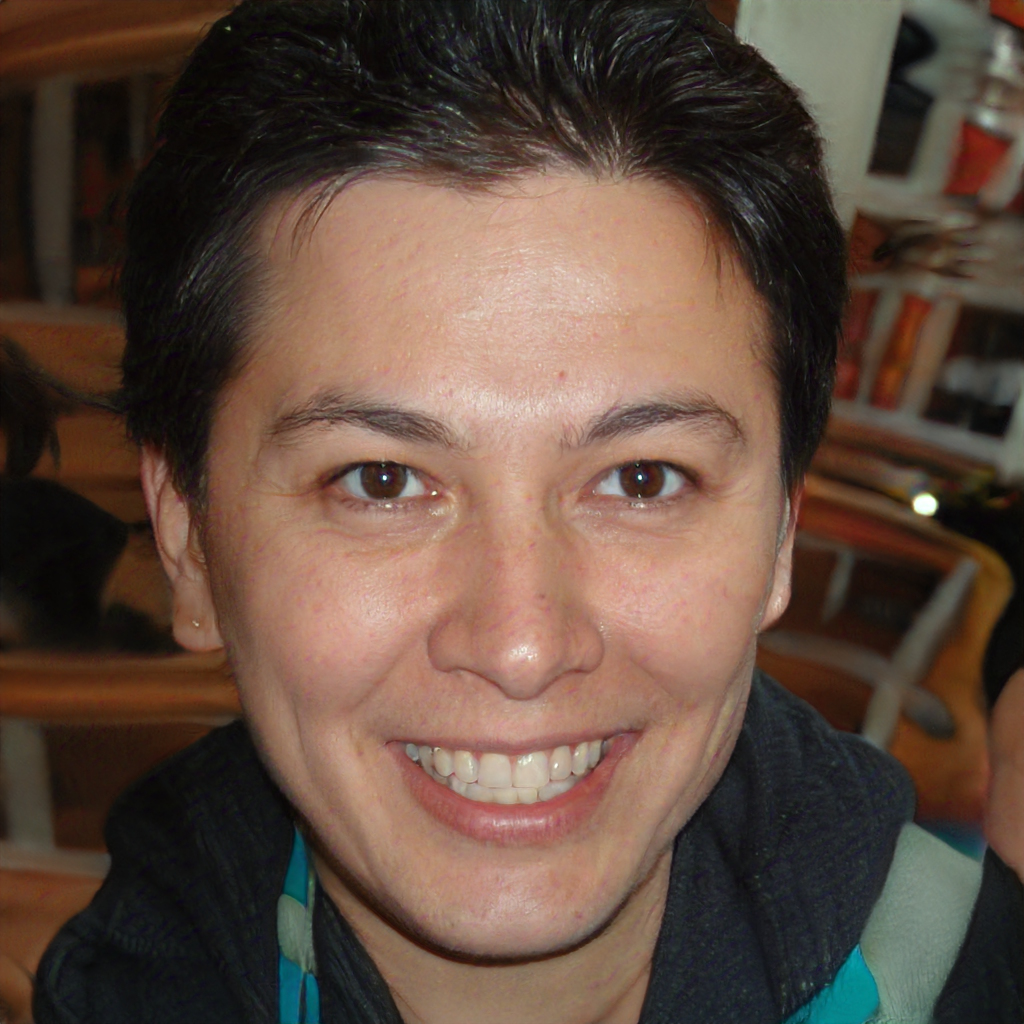
Gender: Female